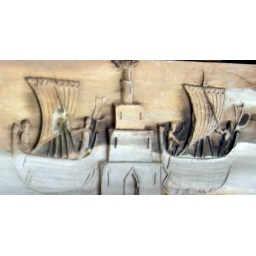
Detail of a window in the apse of the Duomo rotated so that you can see the ships